Church of the Covenant (Cleveland)

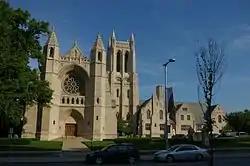
The Church of the Covenant (PCUSA)

The Church of the Covenant (Euclid Avenue Presbyterian Church) is a historic church on Euclid Avenue in Cleveland, Ohio's University Circle. It is a Presbyterian congregation and a part of the Presbytery of the Western Reserve.